Comelico Superiore

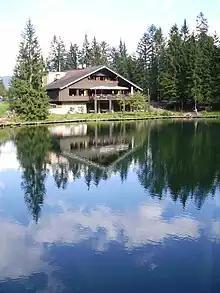
Sant'Anna Lake.

Comelico Superiore (Ladin: "Cumelgu d Sora") is a "comune" (municipality) in the Province of Belluno in the Italian region Veneto, located about north of Venice and about northeast of Belluno, on the border with Austria.